'Oh, Whistle, and I'll Come to You, My Lad'

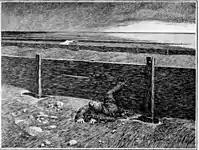
Illustration of the nightmare sequence of Parkins fleeing an apparition along the beach in the hours after he blew the bronze whistle

Unable to sleep that night, Parkins experiences visions of a man desperately running and clambering over high groynes, while anxiously looking back. After the man collapses to the ground in exhaustion, Parkins sees the cause of his flight, "a figure in pale, fluttering draperies, ill-defined", moving in a strange manner and with incredible speed. Realising he is unable to dispel the visions, Parkins decides to read through the night, although when he attempts to light a match, he hears the sound of scurrying on his floor in the direction away from his bed, which he believes may be the sound of rats fleeing. Parkins then reads himself to a sound sleep, with the candle beside his bed still burning when he is woken the following morning.